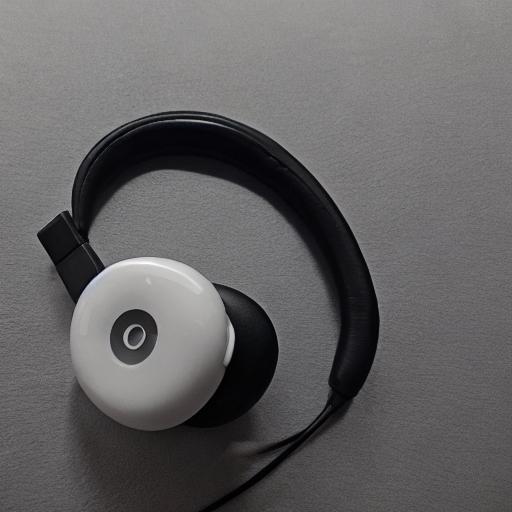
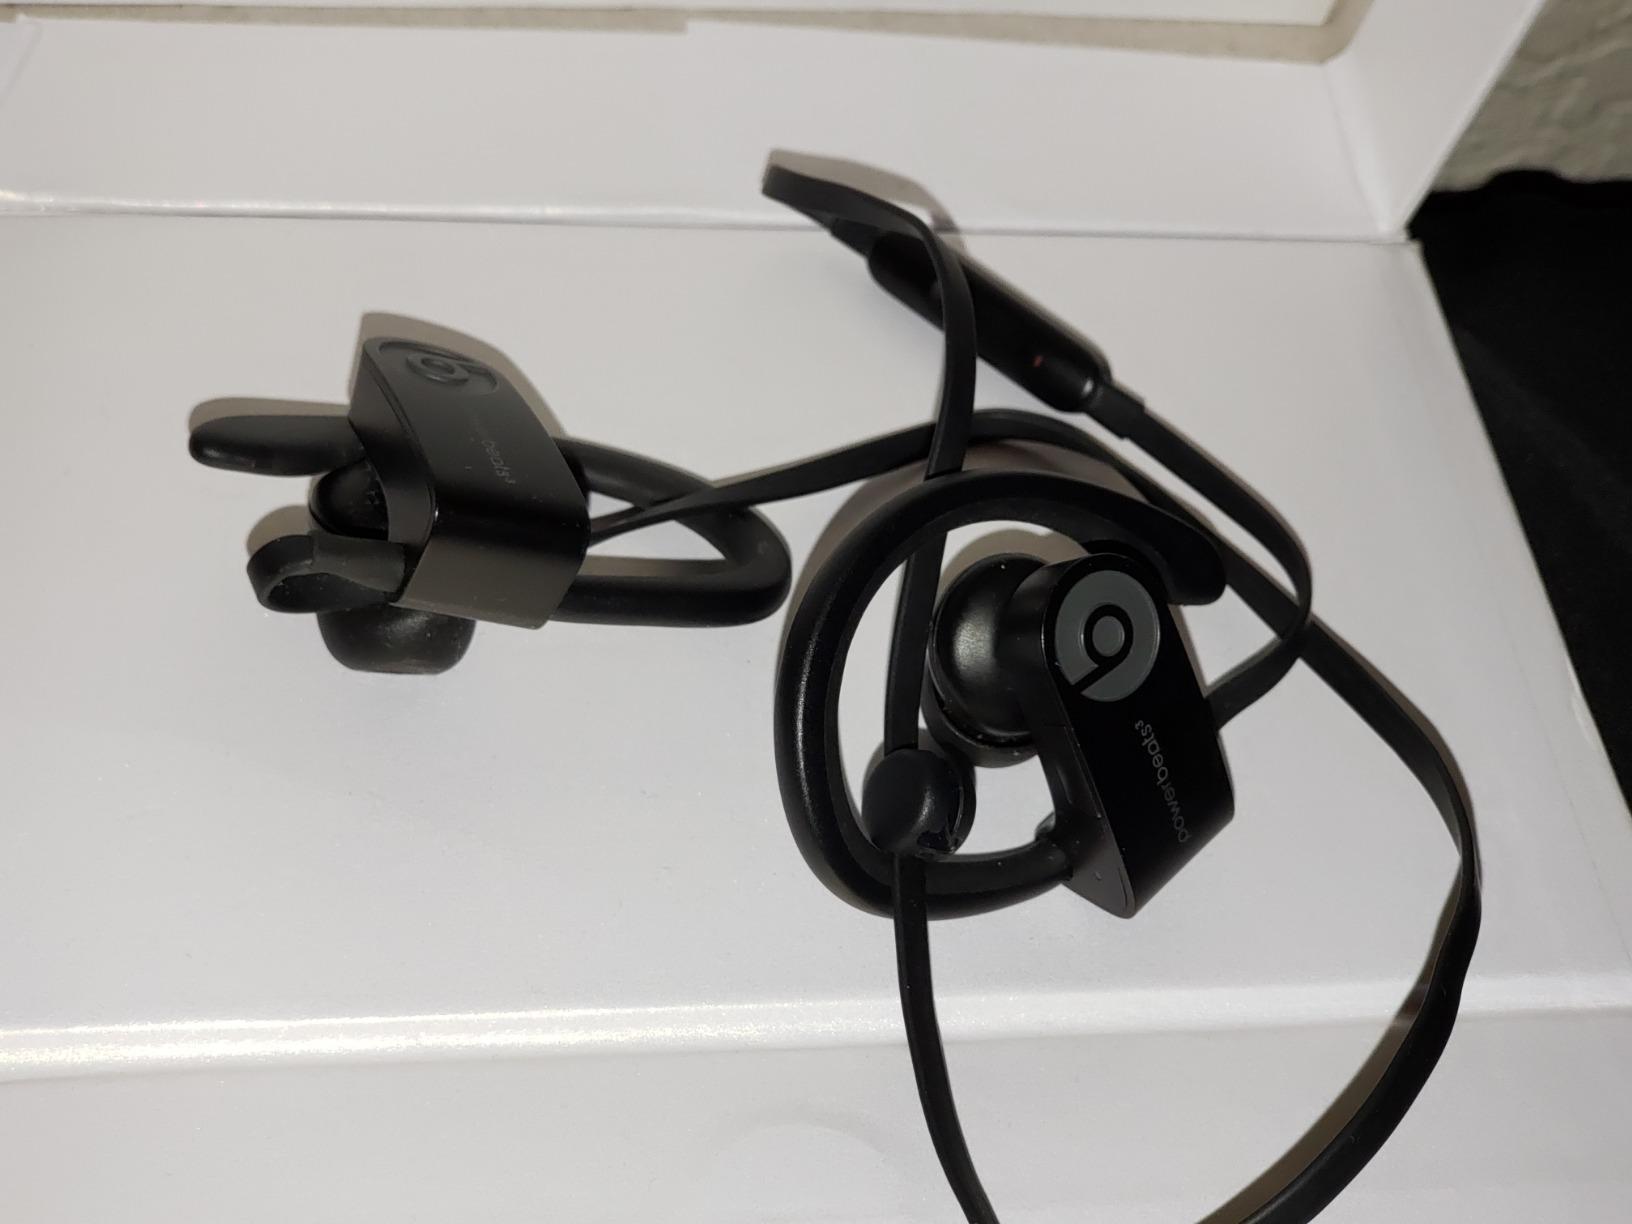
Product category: headphones
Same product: no